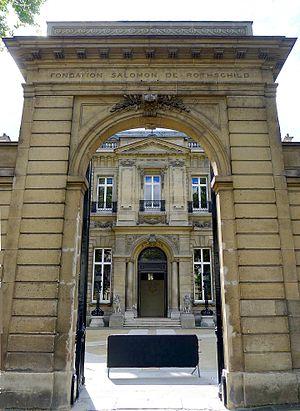
Hôtel Salomon de Rothschild (n°11 rue Berryer, Paris VIII)
L’hôtel Salomon de Rothschild est un hôtel particulier situé au 11, rue Berryer, dans le 8ᵉ arrondissement de Paris.
Banlieue 13 : Ultimatum ou B13-U est un film français réalisé par Patrick Alessandrin et sorti en 2009. Il s'agit de la suite de Banlieue 13.